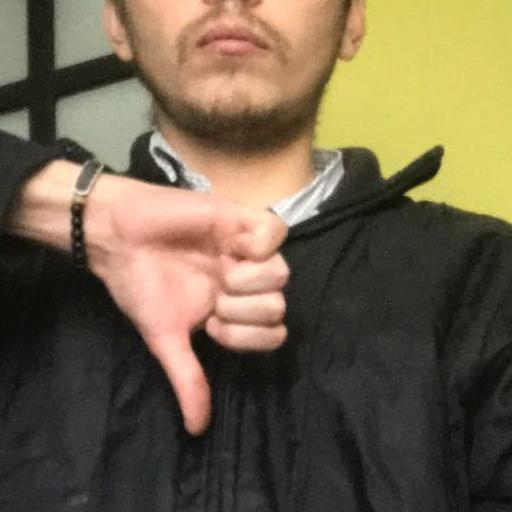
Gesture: dislike